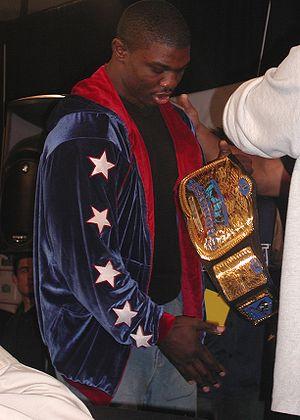
Shelton Benjamin est un catcheur américain travaillant à la World Wrestling Entertainment, dans la division Raw.
L’édition 2017 de SummerSlam est une manifestation de catch télédiffusée et visible uniquement en paiement à la séance. L'événement, produit par la World Wrestling Entertainment, a eu lieu le 20 août 2017 dans la salle omnisports Barclays Center à Brooklyn, dans l'état de New York. Il s'agit de la trentième édition de SummerSlam, pay-per-view annuel, qui fait partie avec le Royal Rumble, WrestleMania et les Survivor Series du « Big Four » à savoir « les Quatre Grands ». Plusieurs Superstars sont les vedettes de l'affiche officielle.
Cet article traite du personnel de la WWE et présente une liste des personnes employées et/ou sous contrat à la World Wrestling Entertainment, société spécialisée dans l'industrie du catch, et de celles qui se trouvent dans le territoire de développement : Raw, SmackDown, NXT, NXT UK et 205 Live.